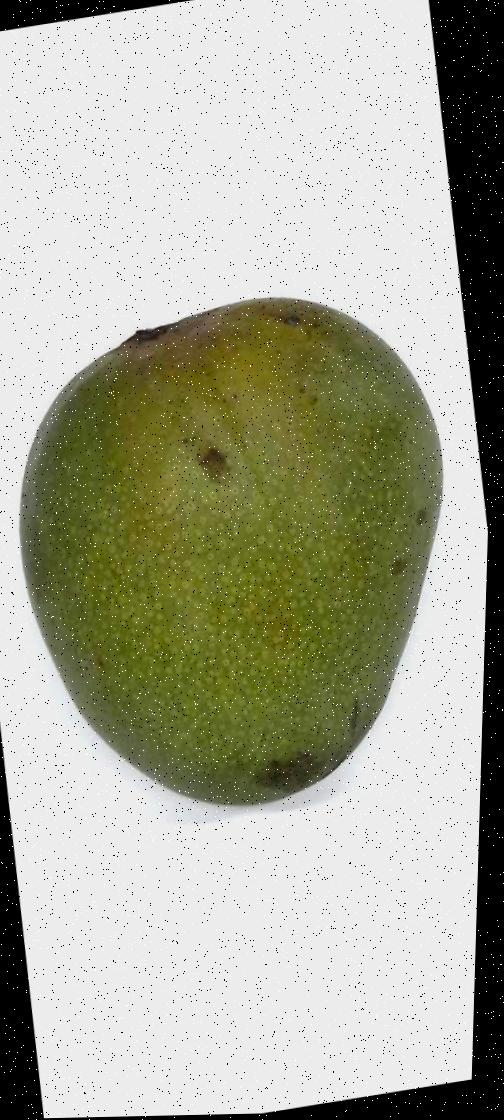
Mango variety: Himsagor